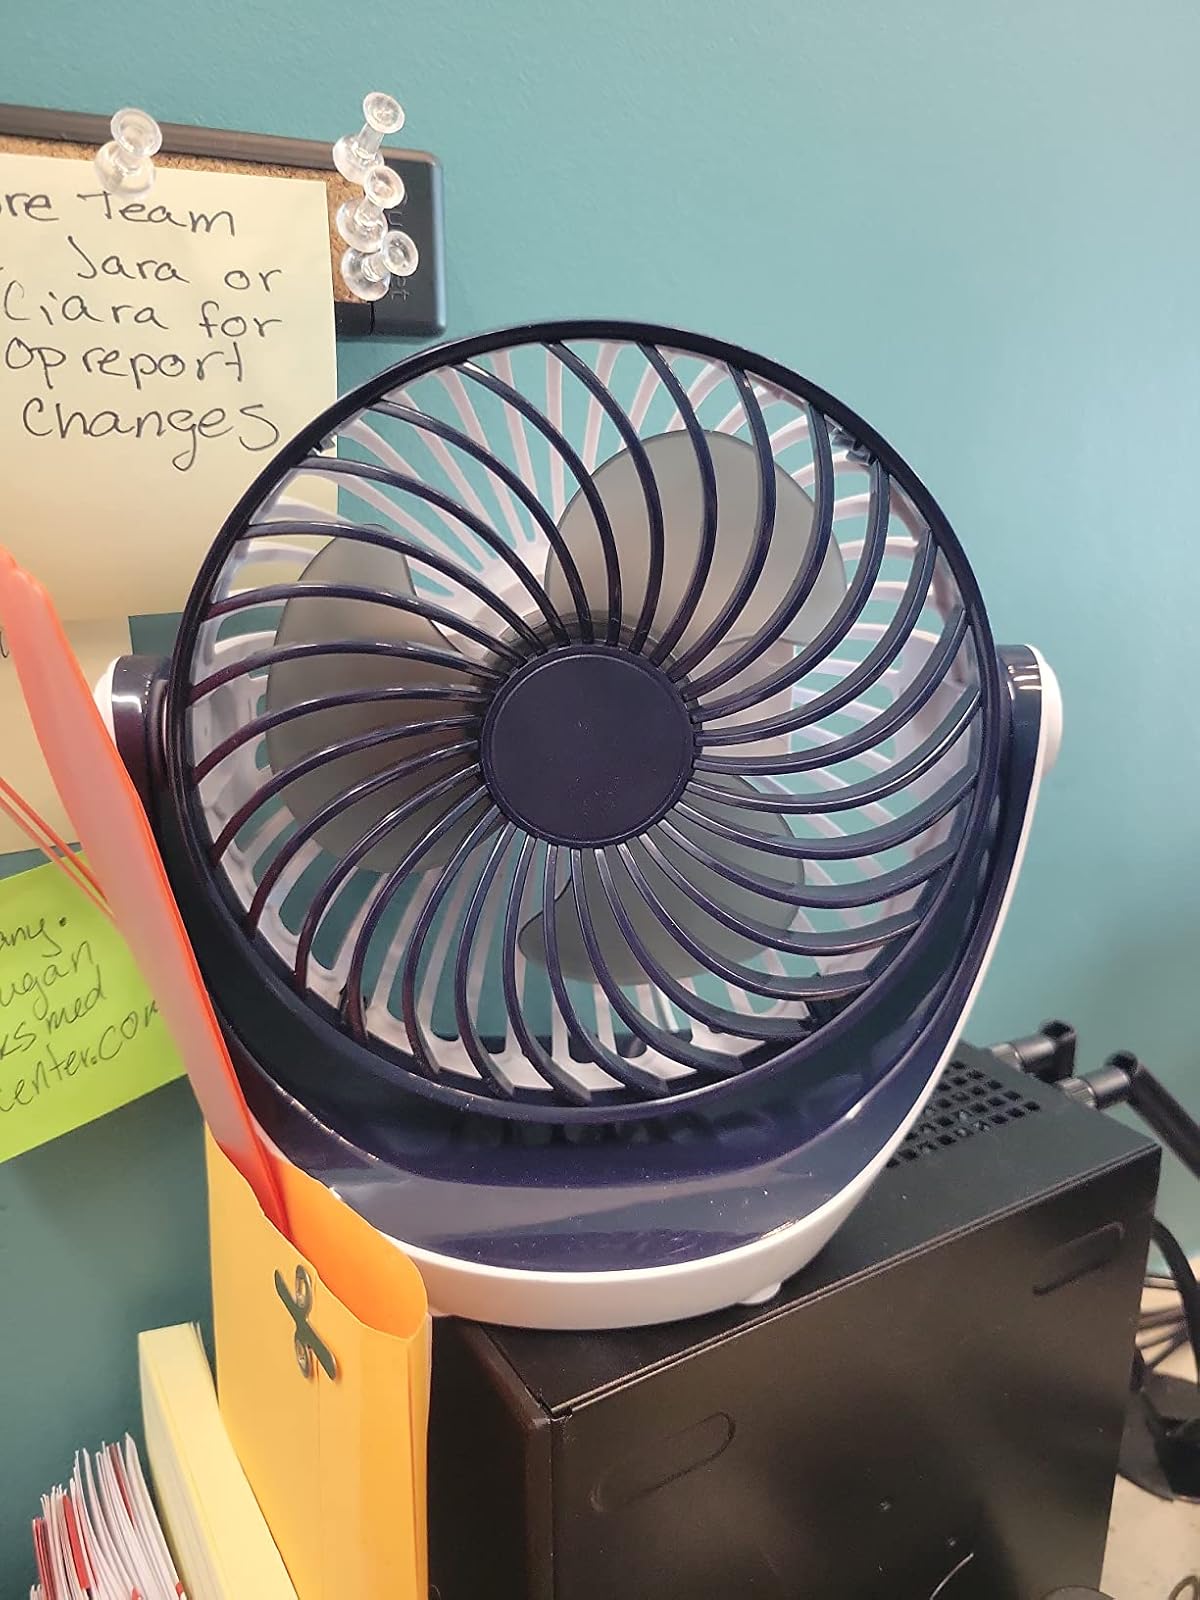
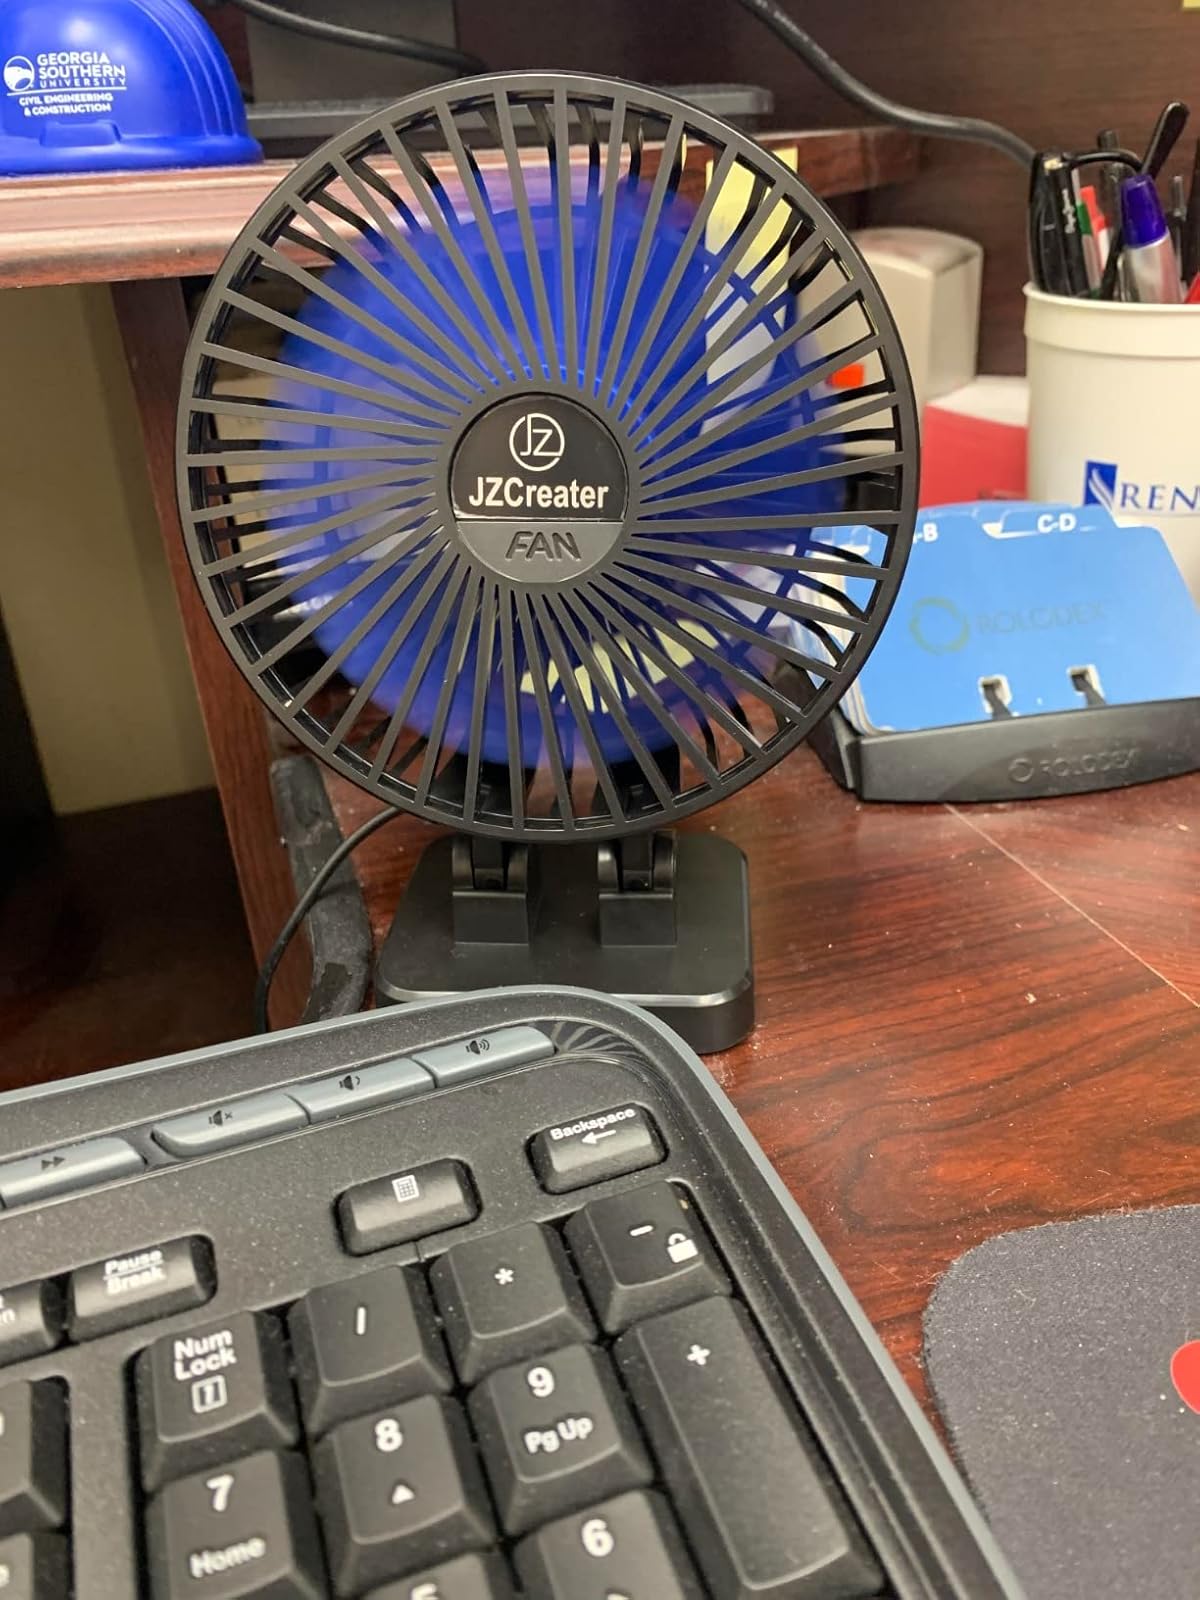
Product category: fan
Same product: no